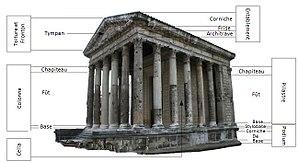
Composition architecturale du Temple d'Auguste et de Livie (avec légende détaillé).
Le temple d'Auguste et de Livie est un temple romain périptère sine postico hexastyle corinthien édifié au début du Iᵉʳ siècle, qui se situait dans le centre-ville de la cité antique de Vienna, correspondant également au centre de la ville contemporaine de Vienne, dans le département français de l'Isère et la région Rhône-Alpes.